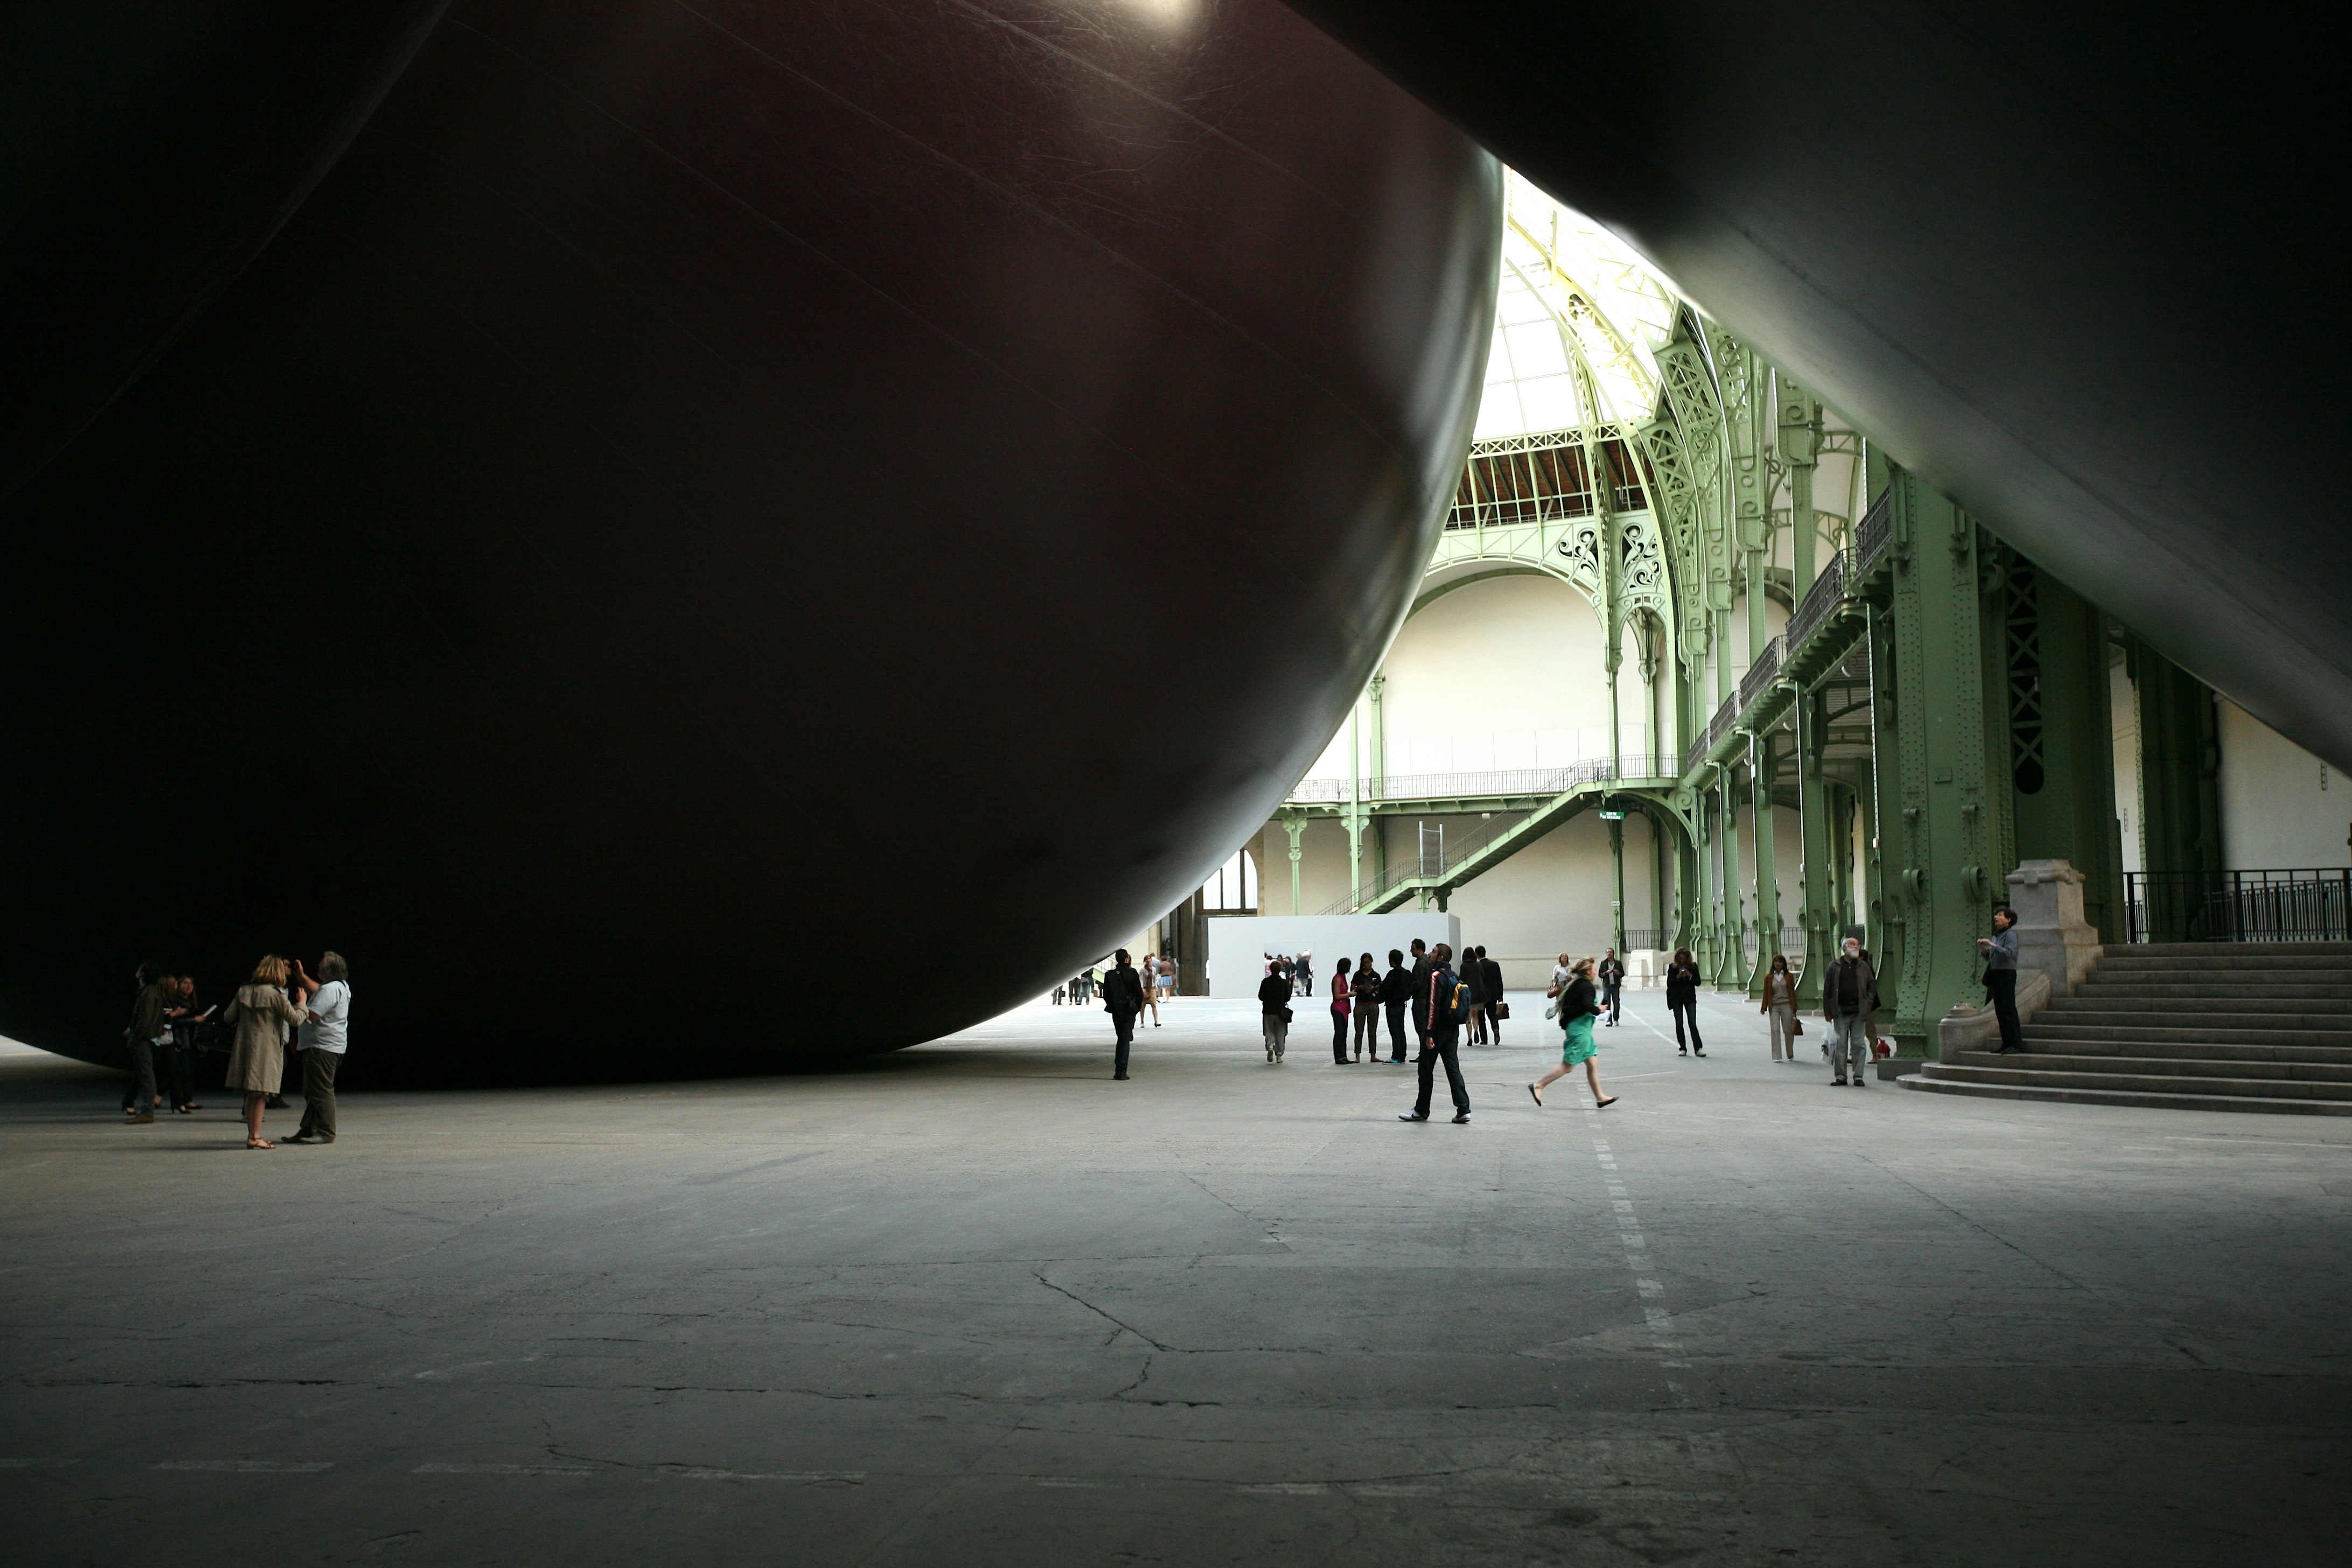
light, architecture, night, paris, space, darkness, lighting, artwork, sculpture, theatre, art, exposition, tourist attraction, exhibition, shape, anishkapoor, contemporaryart, leviathan, grandpalais, monumenta, atmosphere of earth